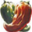
Label: sweet_pepper